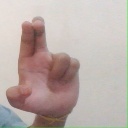
अक्षर: आ